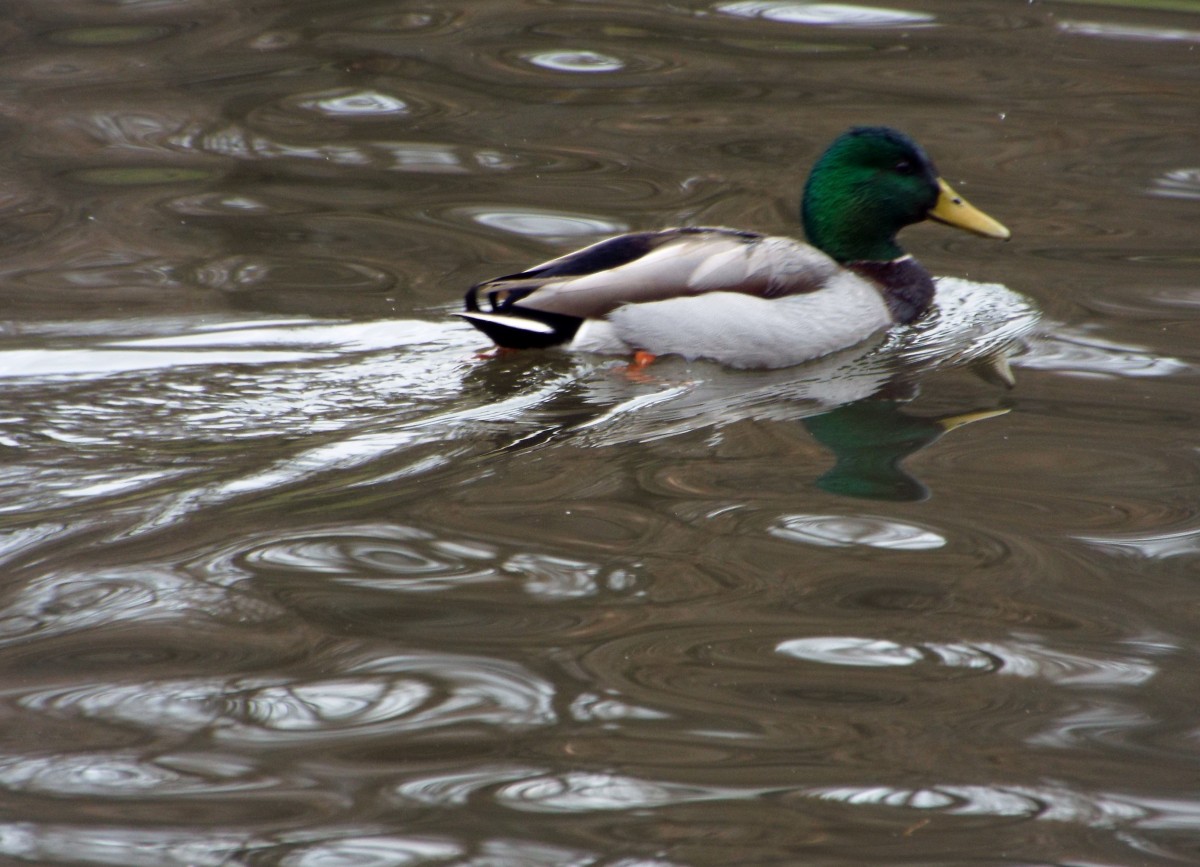
Tags: wildlife, reflection, beak, fauna, duck, vertebrate, waterfowl, water bird, mallard, canard, ducks geese and swans